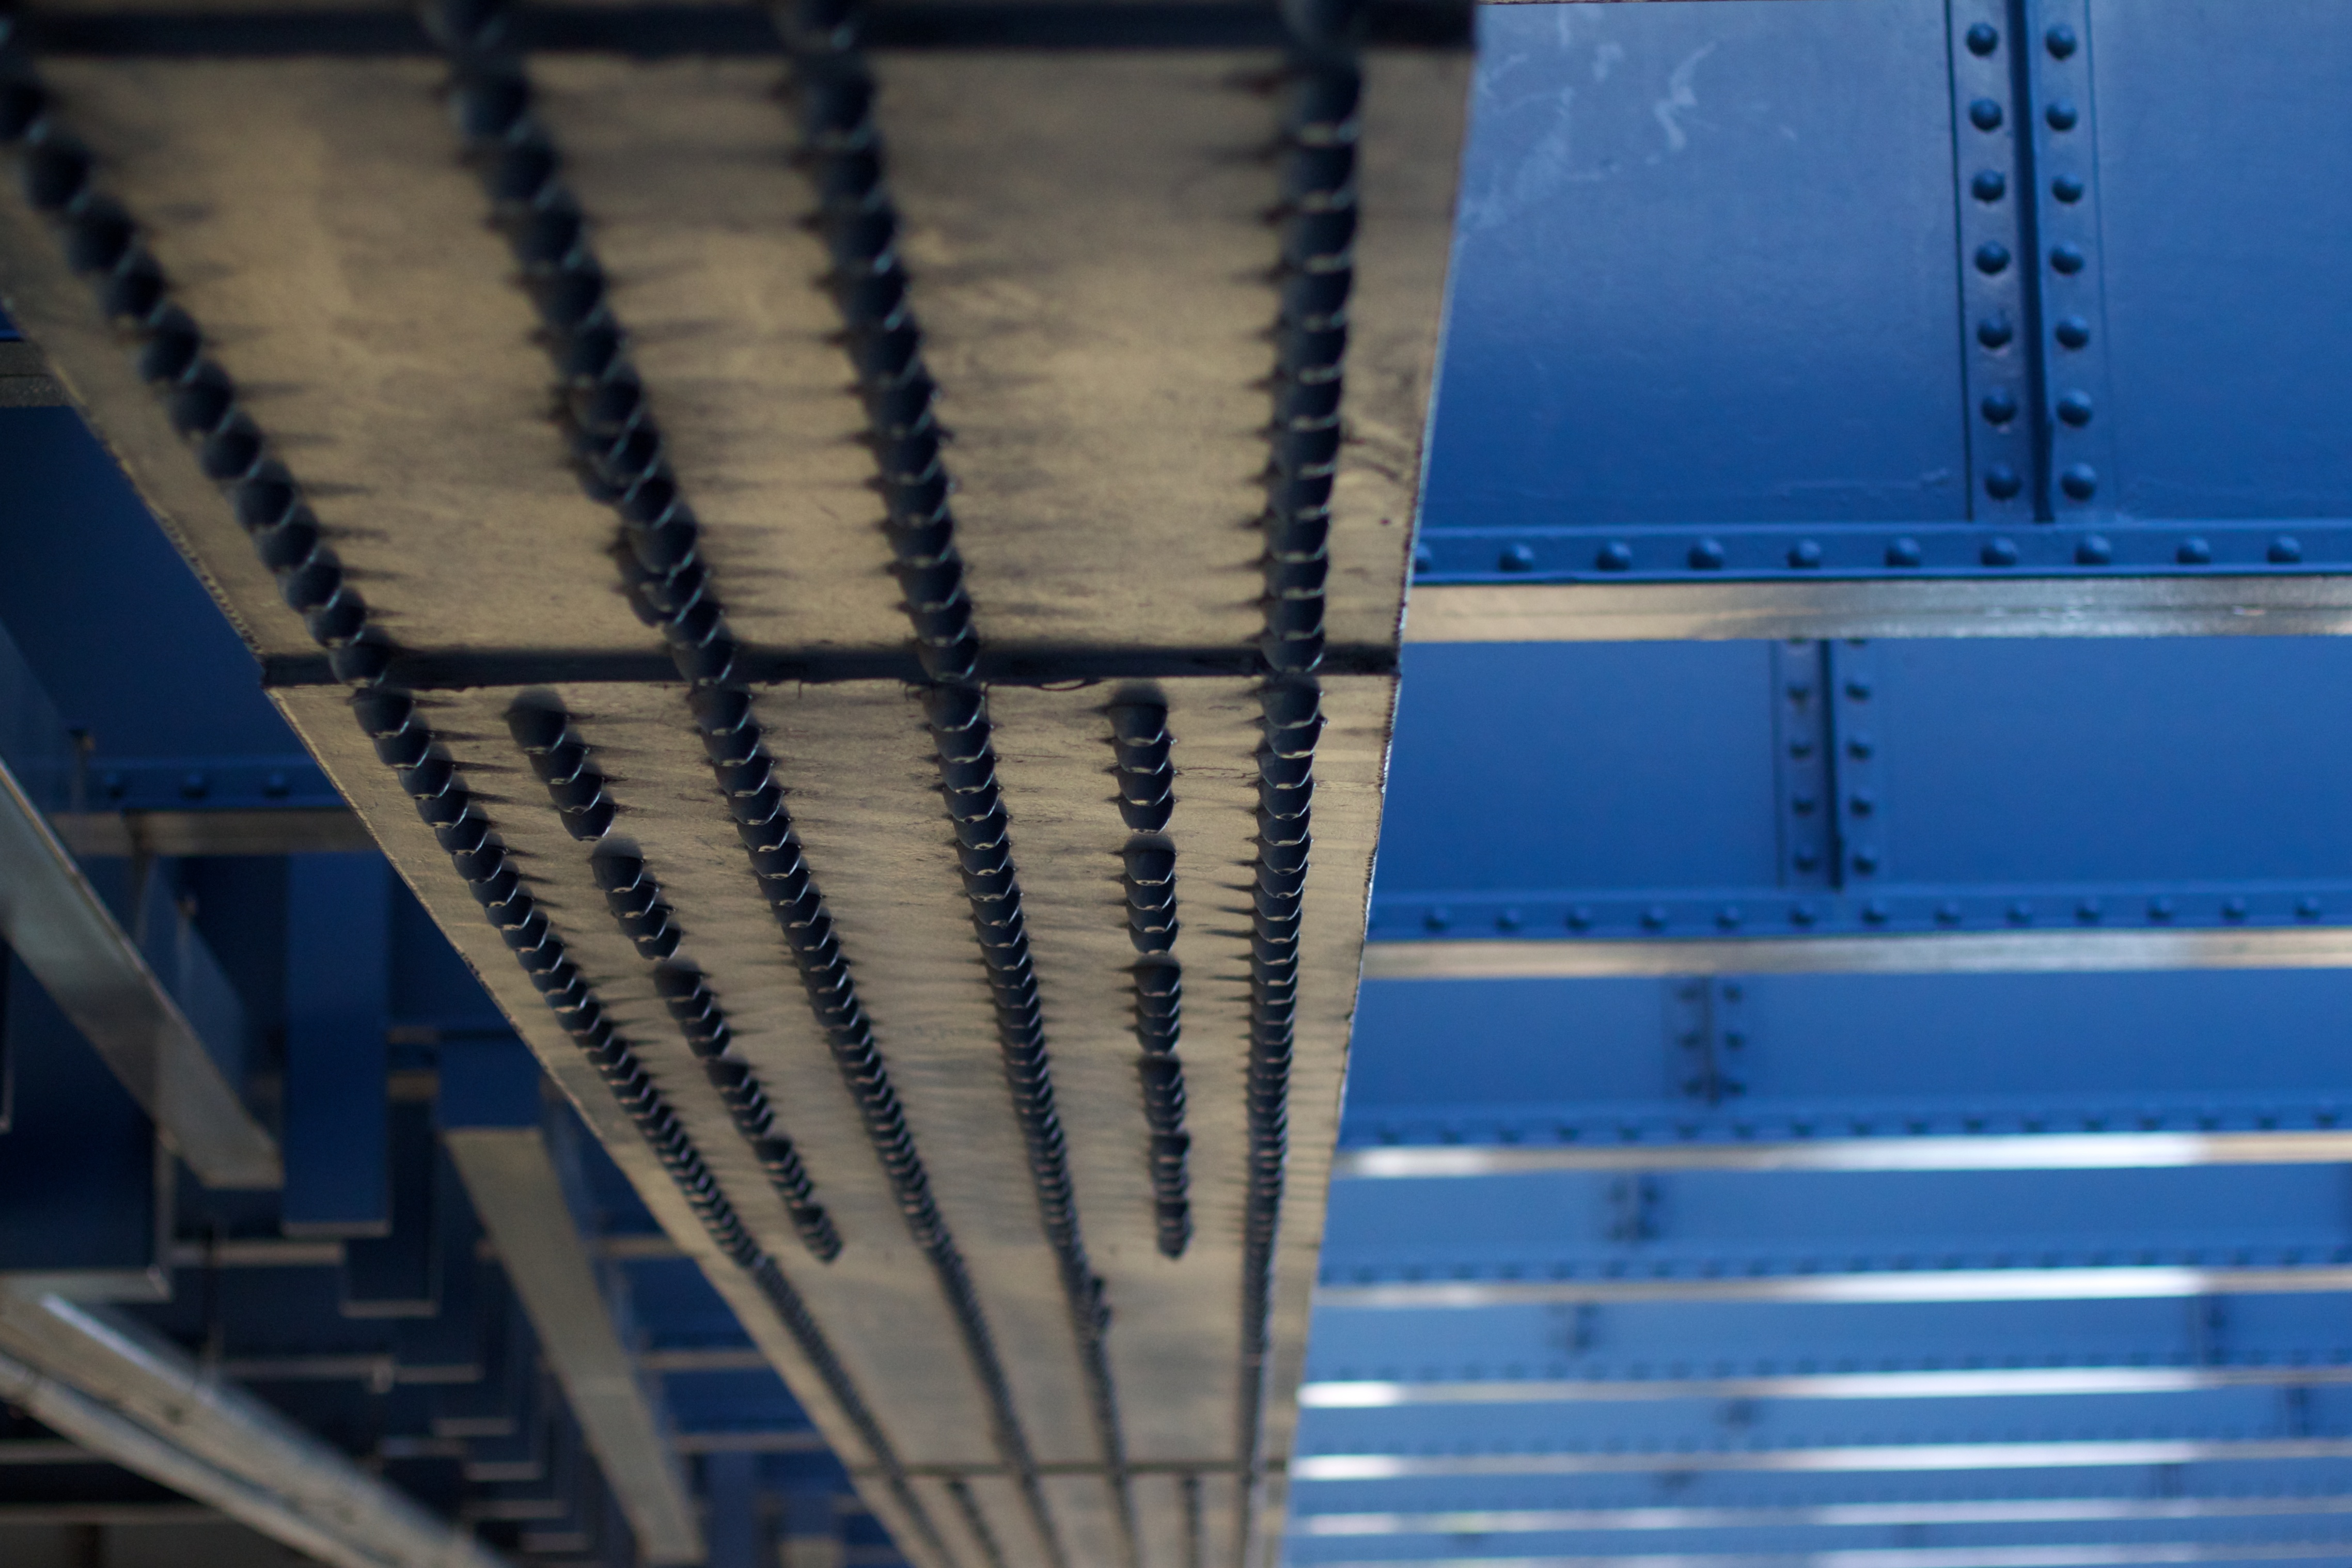
wing, wood, roof, wall, line, color, metal, blue, material, auodyssey, window covering